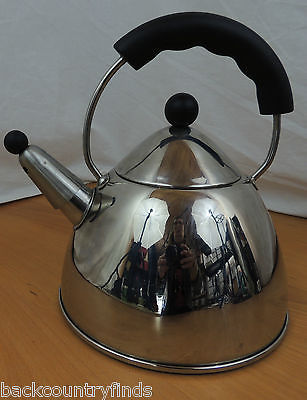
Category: kettle